Thornton Chase

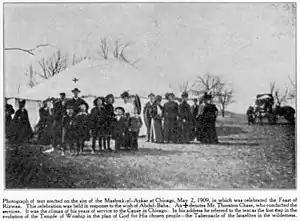
Tent raised at the site of the future Baháʼí Temple near Chicago for the Feast of Ridván, noting especially Thornton Chase with the ✚ above him.

In February 1909 Chase addressed the University of Chicago International Club students on the imminence of the age outlining a number of expected changes coming: The downfall of nationalism/rise of internationalism, universal peace instead of battleships, and war becoming seen as a "deed of inhumanity", and in March appeared listed as a Baháʼí publicly in Chicago.